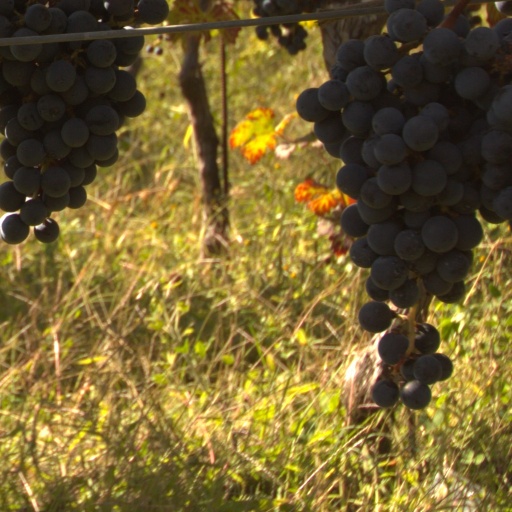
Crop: grape